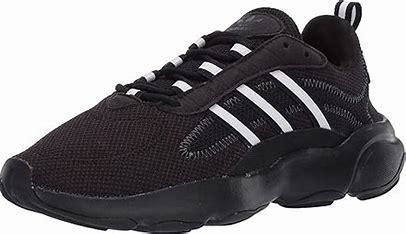
Brand: Adidas
Model: Haiwee